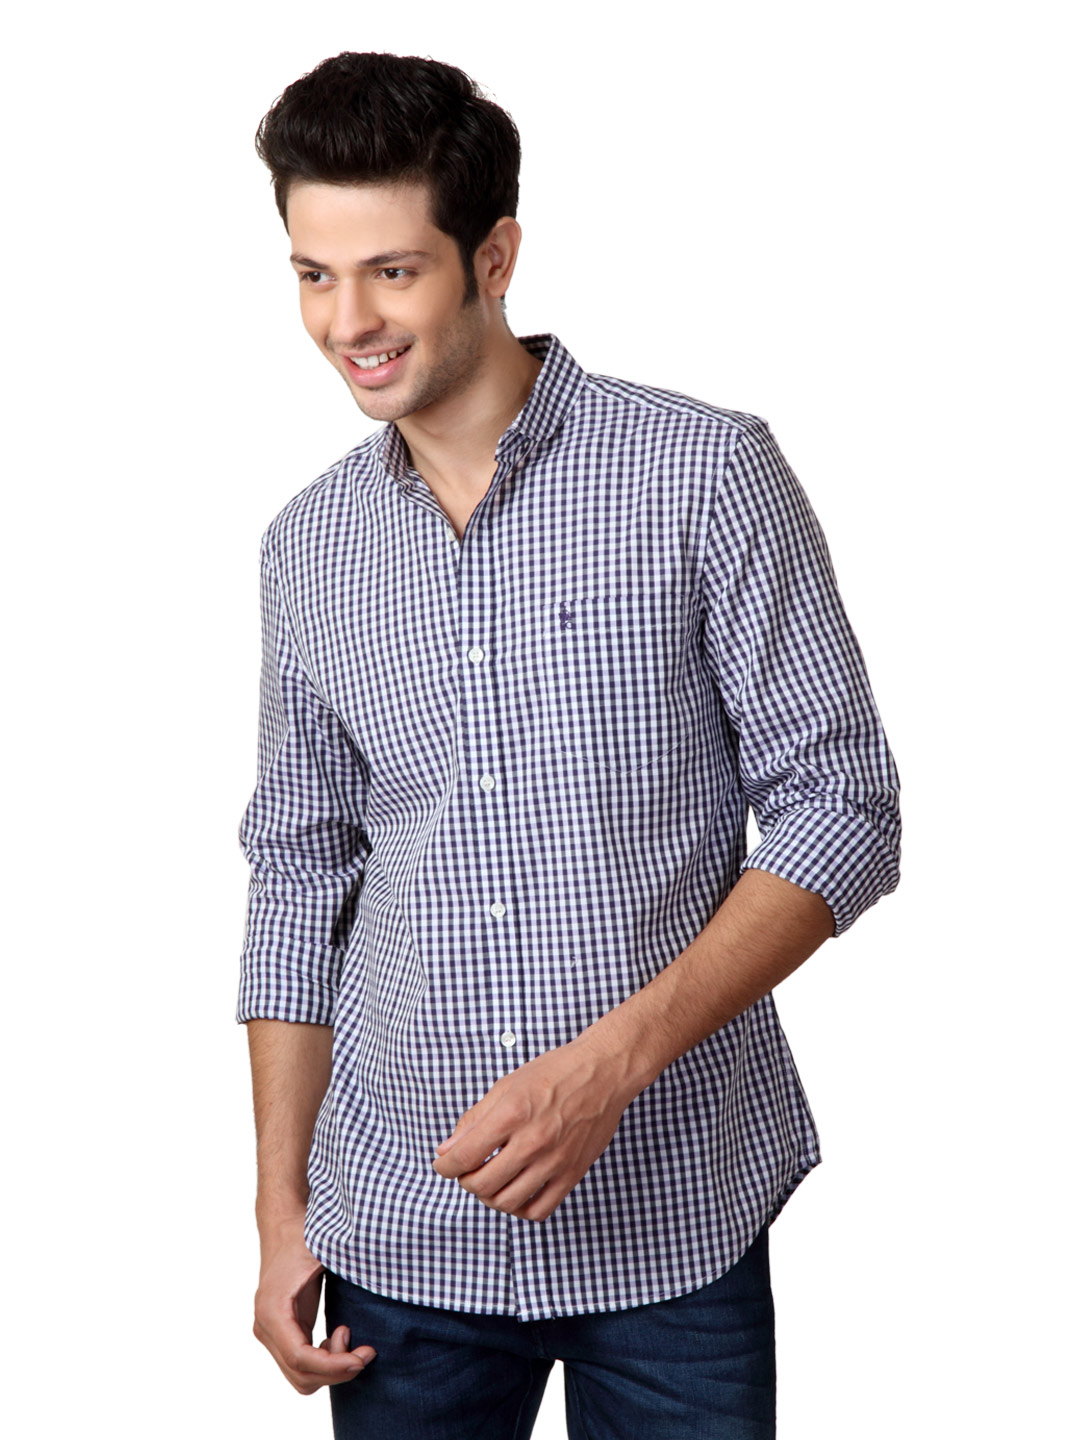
French Connection Men Purple Shirt
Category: Apparel / Topwear / Shirts
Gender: Men
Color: White
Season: Summer 2012
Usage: Casual